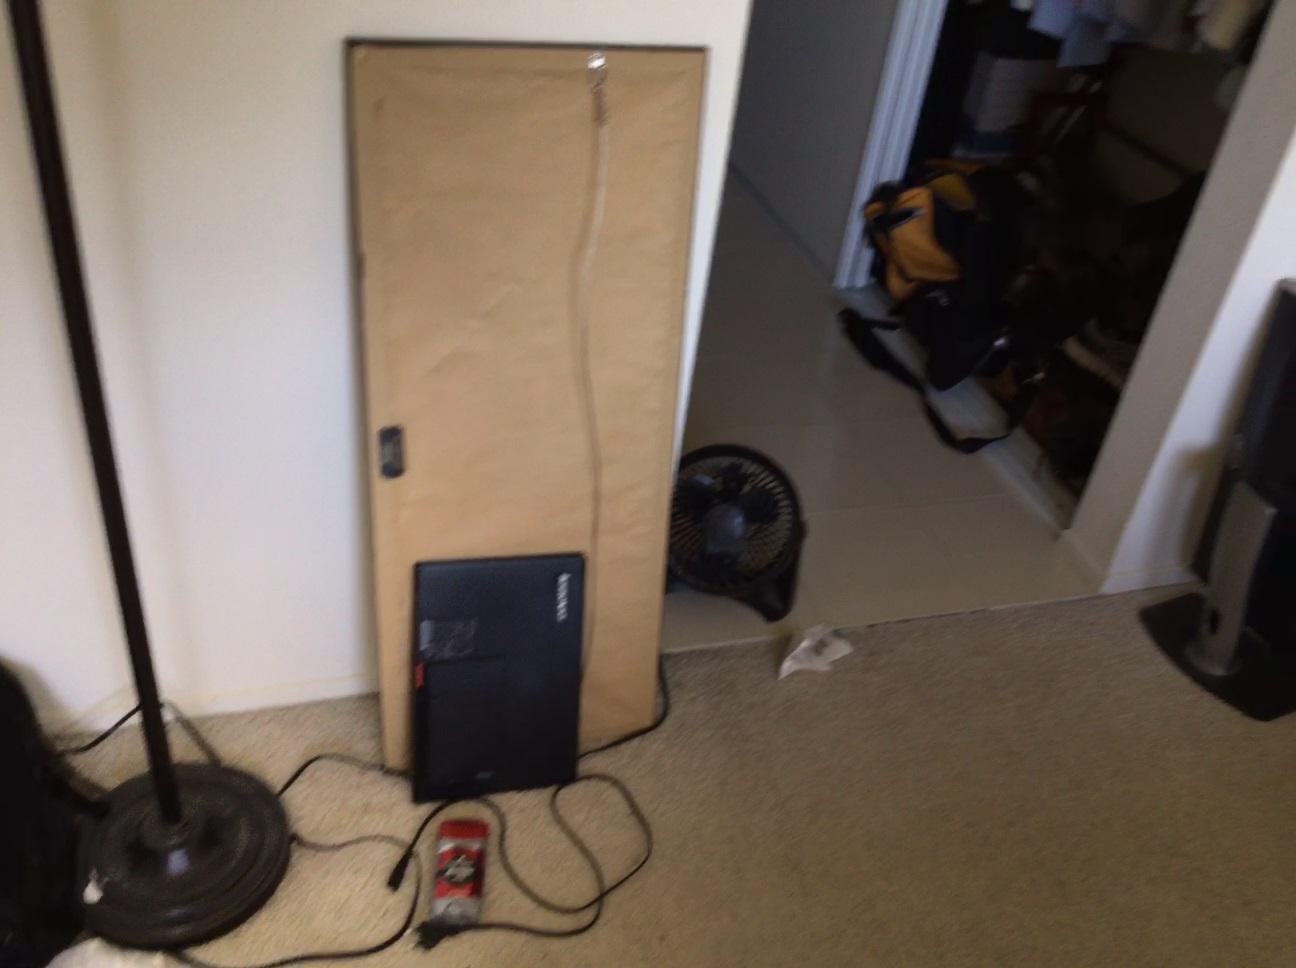
Question: Can the monitor fit left of the board from the world's perspective? Final answer should be yes or no.
Answer: Yes